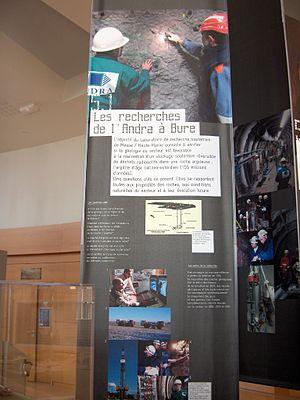
L'Agence nationale pour la gestion des déchets radioactifs est un établissement public à caractère industriel et commercial chargé de la gestion des déchets radioactifs en France.
Bure est une commune française située dans le département de la Meuse, en région Grand Est.